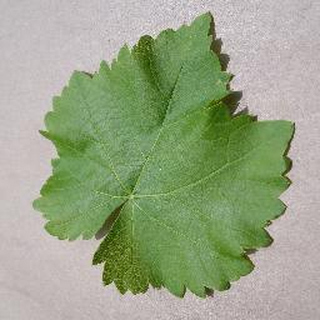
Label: healthy_grape